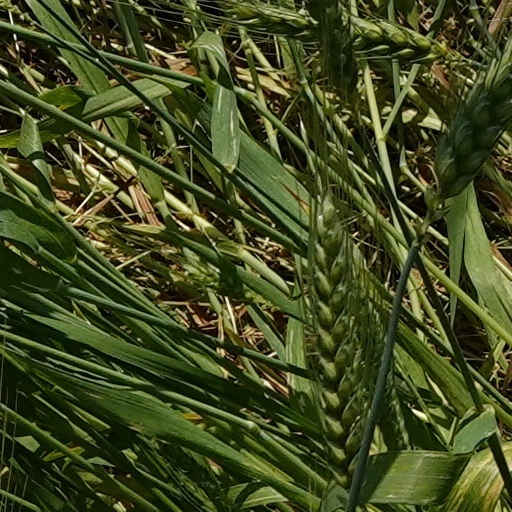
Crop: wheat